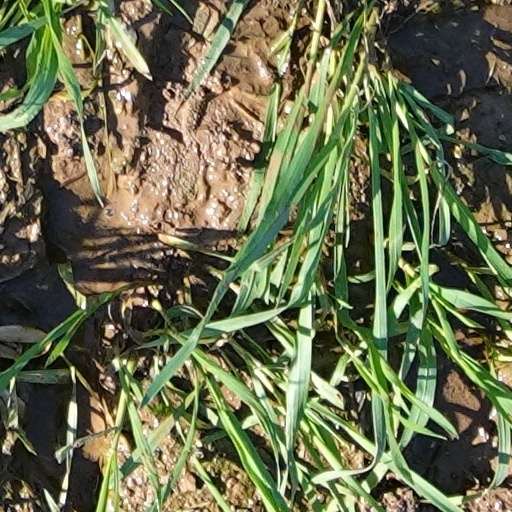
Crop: wheat